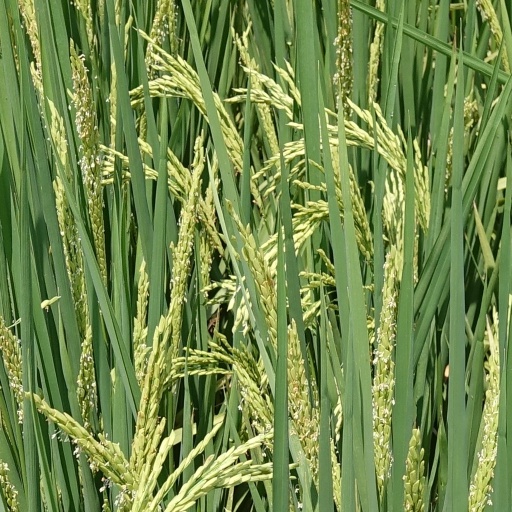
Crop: rice